Tulsi Lal Amatya

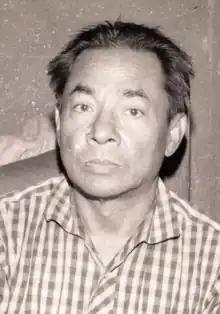
Tulsi Lal Amatya in 1981

Amatya was born in May 1916 in Lalitpur, Nepal to Riddhinarsimha Malla Amatya and Yog Maya Awnatya (Spelling error, though not sure Amatya? ) .